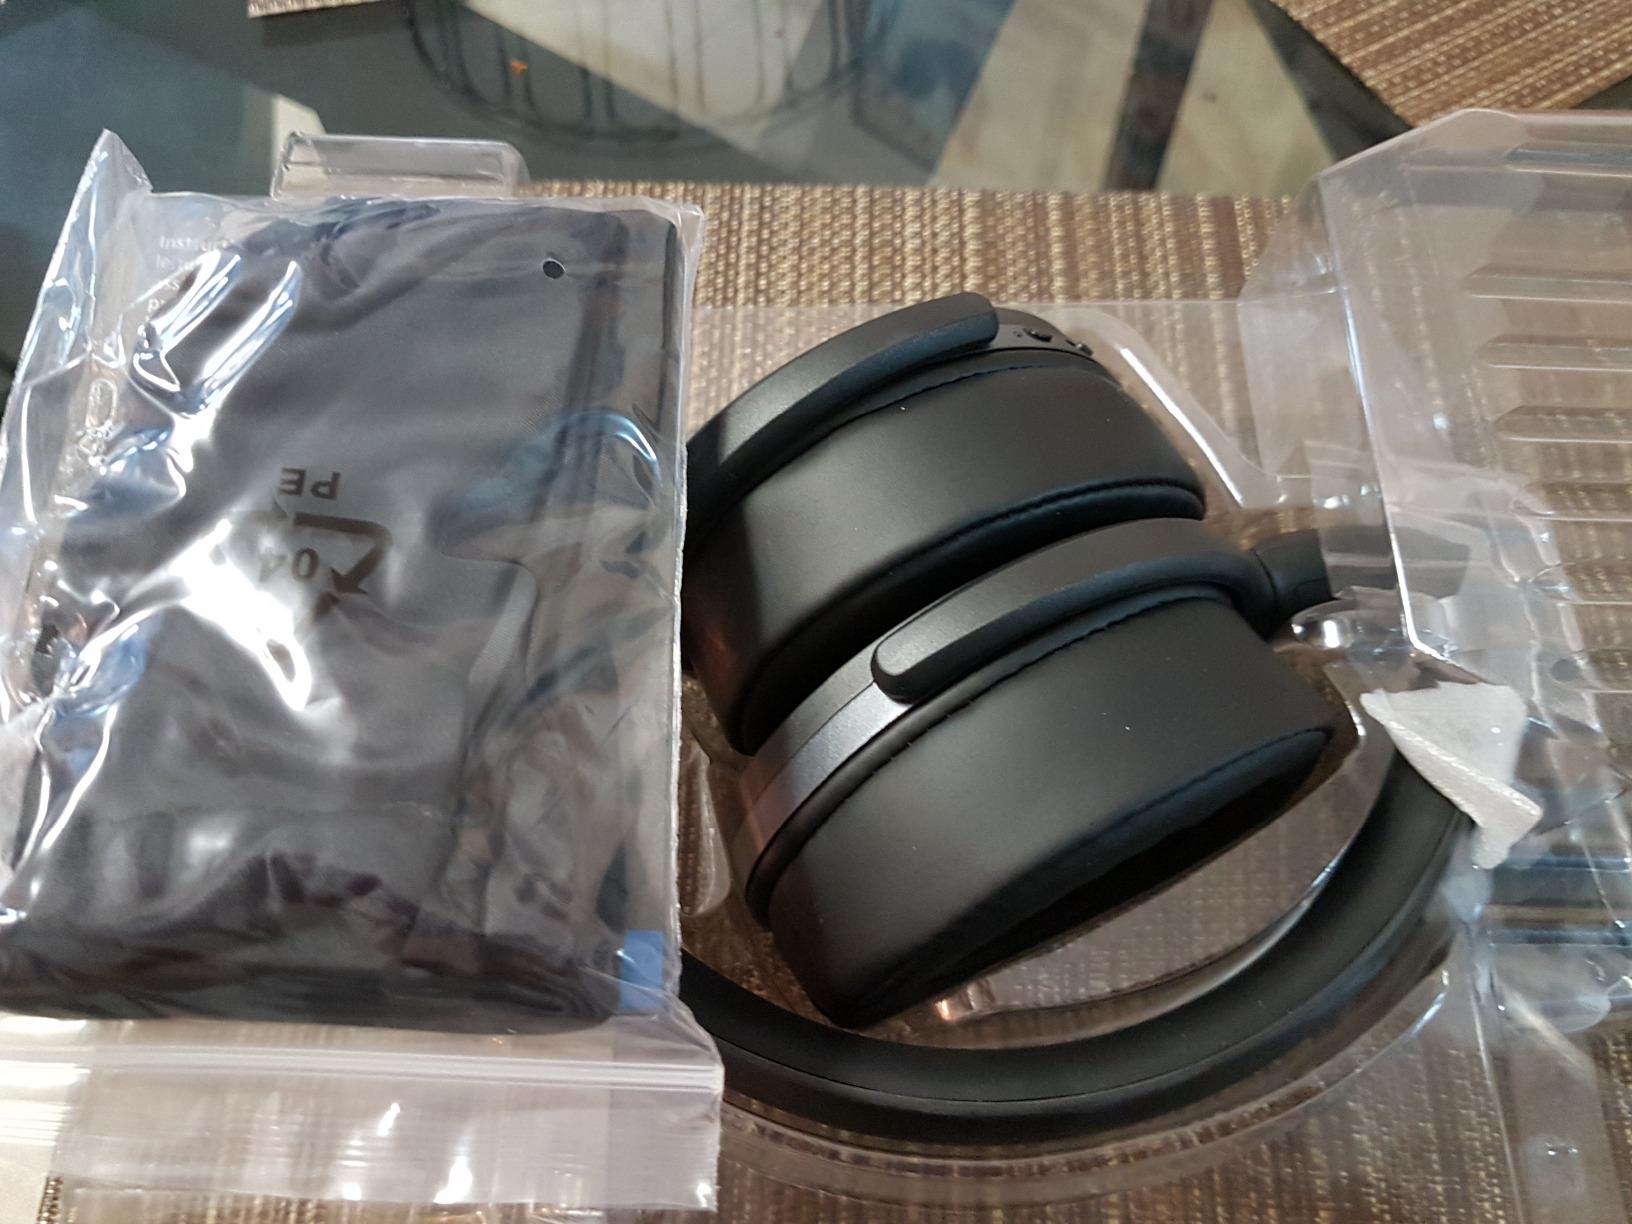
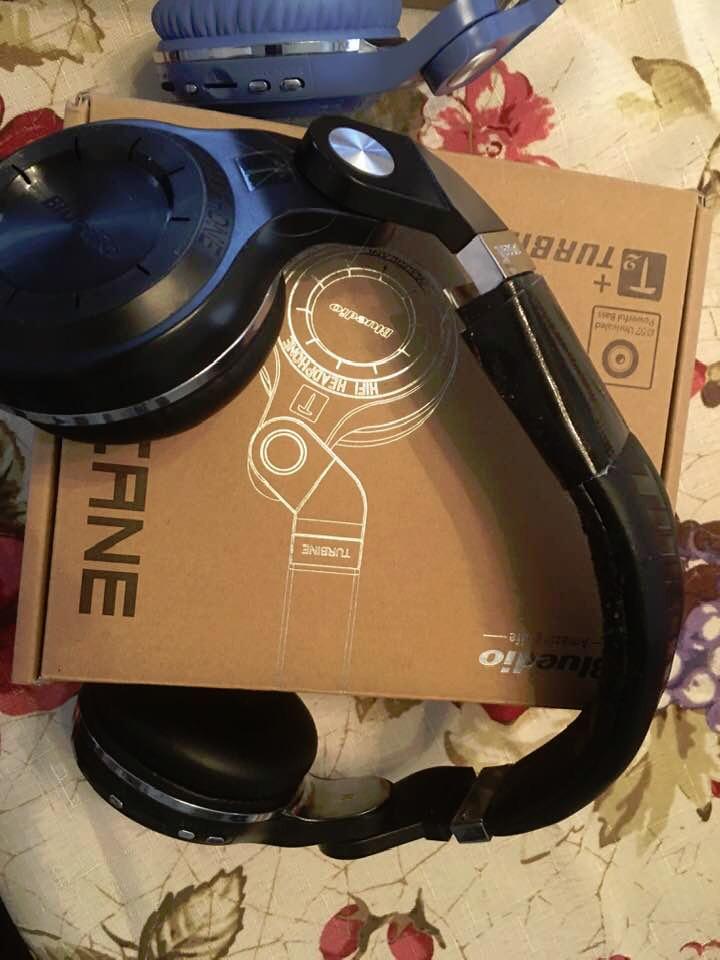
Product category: headphones
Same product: no